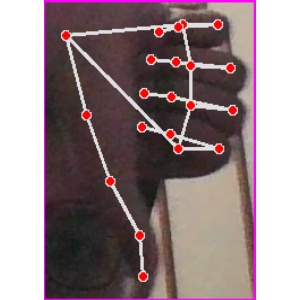
अक्षर: फ